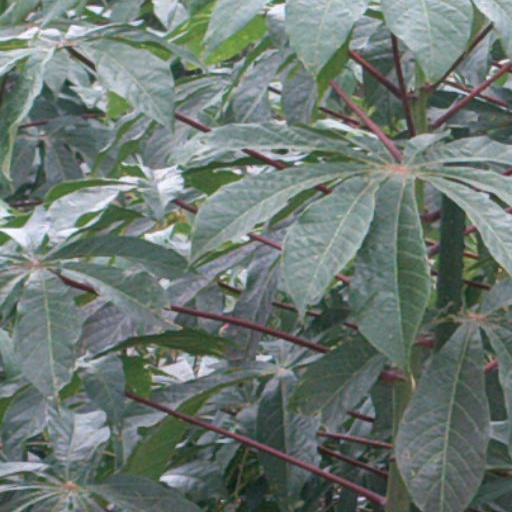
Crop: cassava